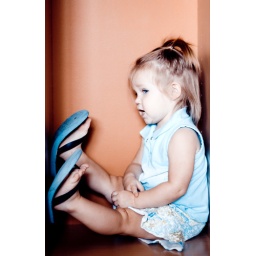
singing and sitting in a shelf with big bro's flip flops